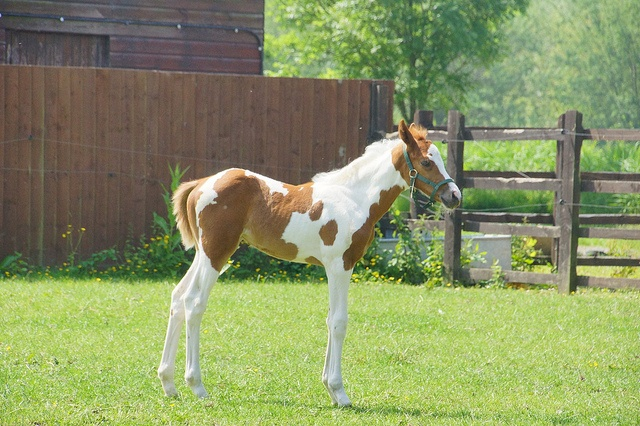
A beautiful brown and white pony standing in a pasture.
A brown and white colt stands in a fenced area.
A long legged pony standing in a green yard
A horse that is standing in the grass.
The pony stands in a fenced in field of grass